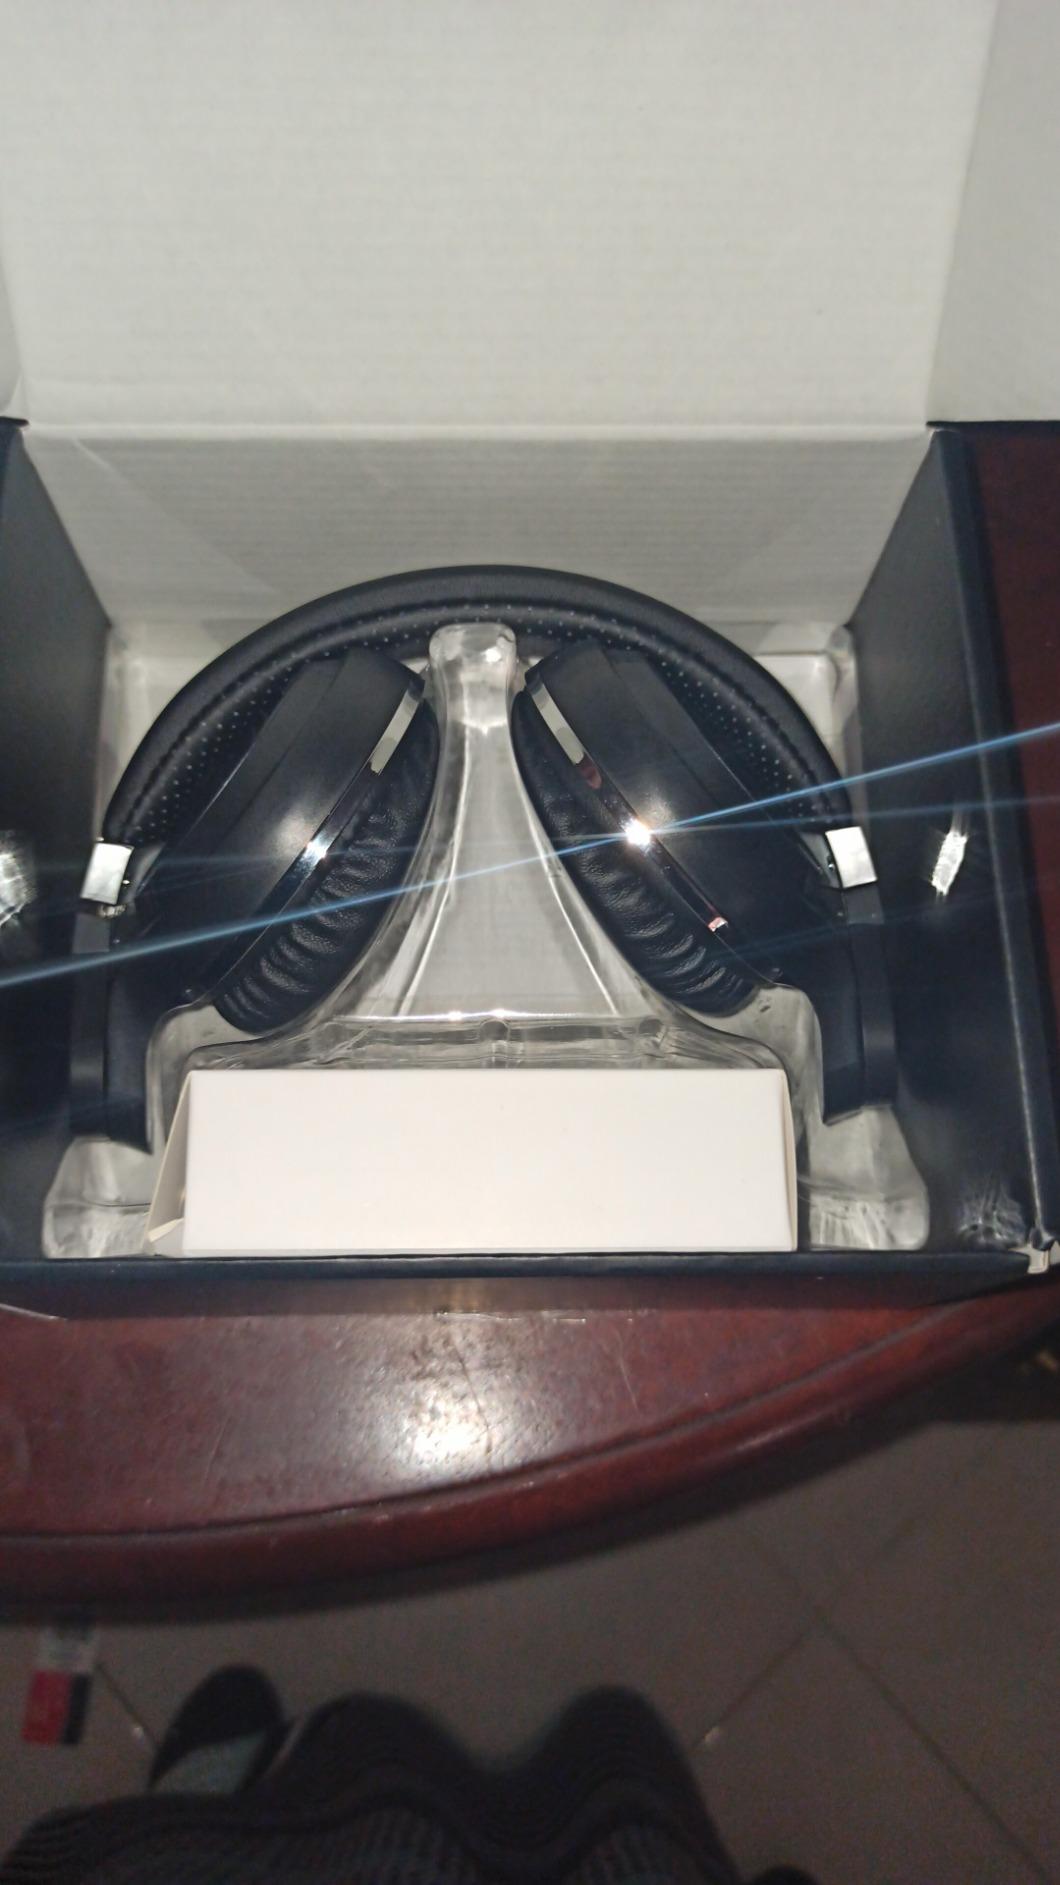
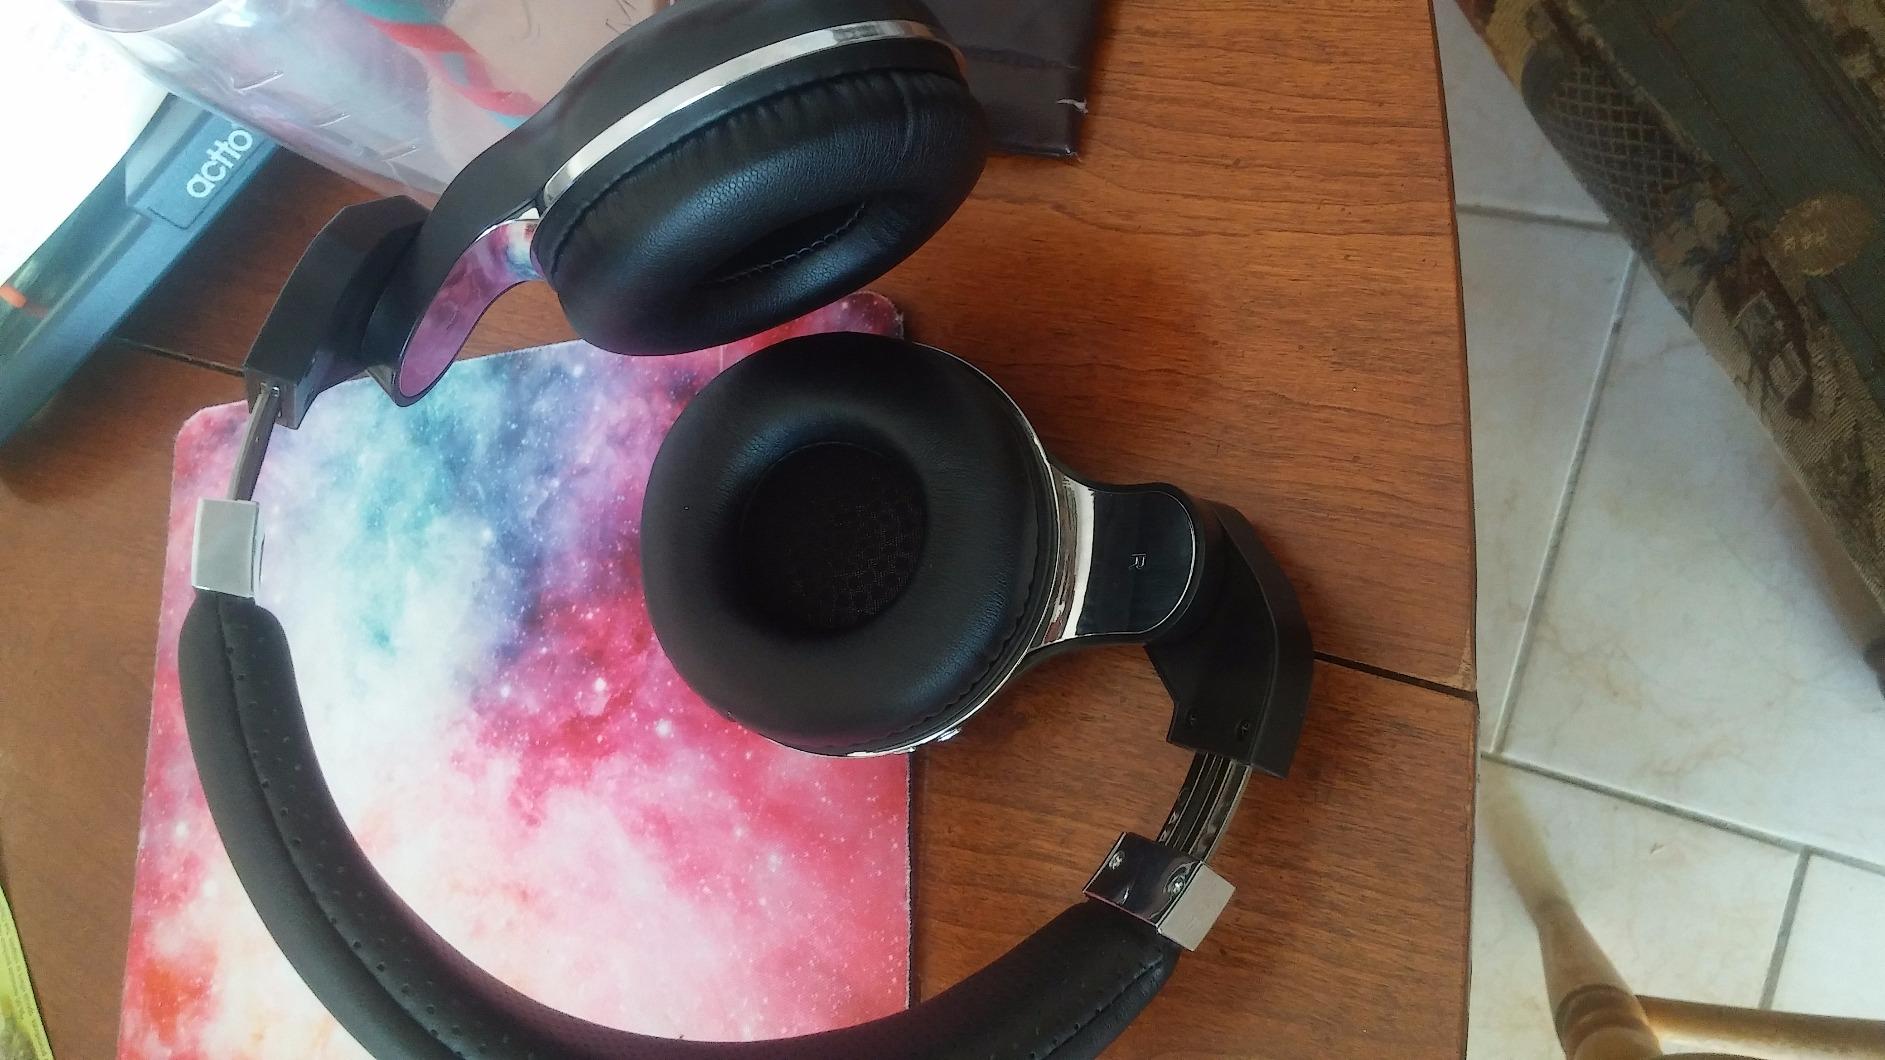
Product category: headphones
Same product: yes